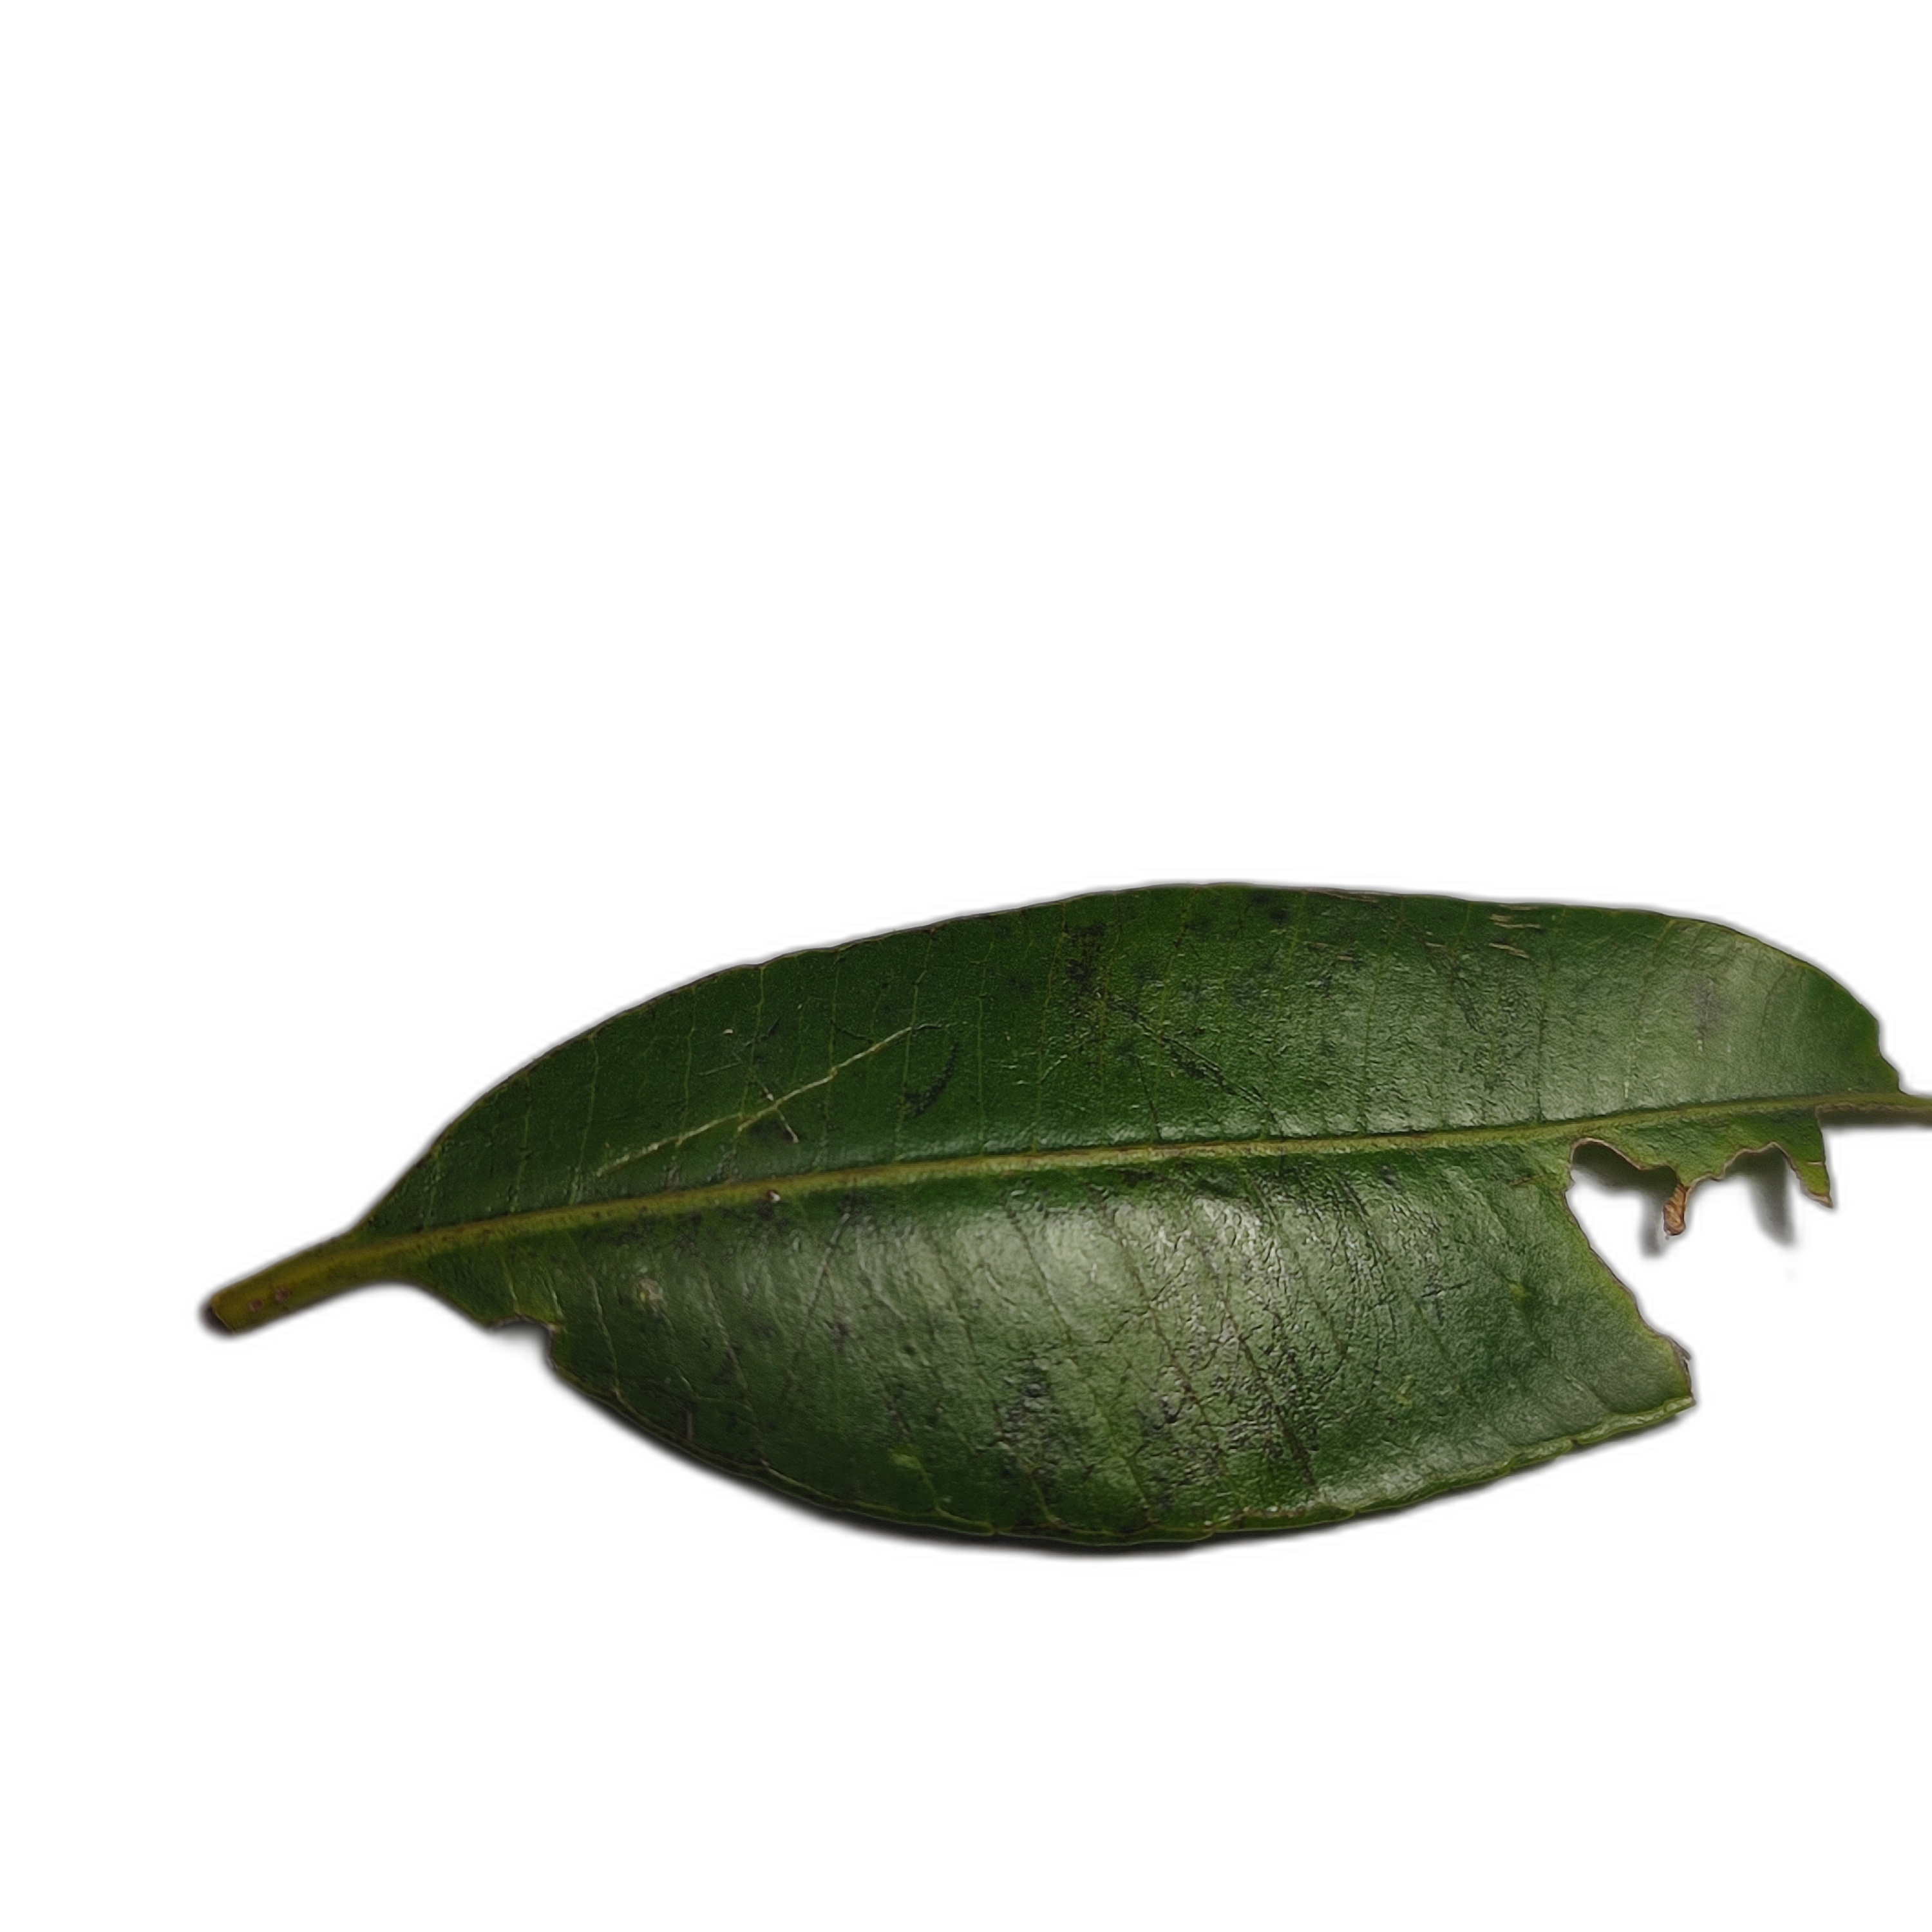
Label: not_healthy